Irrigation in viticulture

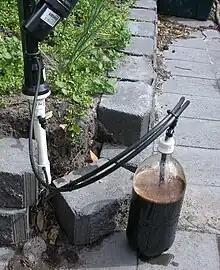
Drip irrigation systems can also be used to distribute controlled amounts of fertilization to the vines in a process known as "fertigation".

In addition to providing water for plant growth and development, irrigation systems can also be used for alternative purposes. One of the most common is the dual application of fertilizer with water in a process known as fertigation. Commonly used in drip irrigation systems, this method allows similarly regulate control over how precisely how much fertilizer and nutrients that each vine receives. Another alternative use for sprinkler irrigation systems can occur during the threat of winter or spring time frost. When temperature drop below 32 °F (0 °C), the vine is at risk of developing frost damage that could not only ruin the upcoming years harvest but also kill the vine. One preventive measure against frost damage is to use the sprinkler irrigation system to coat the vines with a protective layer of water that freezes into ice. This layer of ice serves as insulation keeping the internal temperature of the vine from dropping below the freezing mark.